Erich Dublon

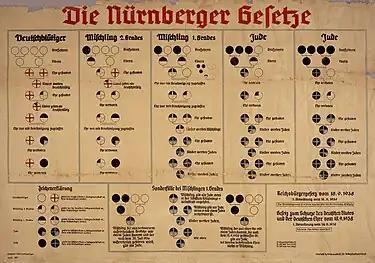
Nuremberg Laws Chart of Racial Classification

Erich Dublon was born on November 6, 1890, in Apolda, Germany. Later on, he resided in Erfurt, Germany with his brother, sister-in-law, and nieces. Dublon and his brother, Willi Dublon, co-owned a shoe store called Salamander Schuhe. The Dublon family lived contently in Erfurt despite the increasingly repressive social and political climate.